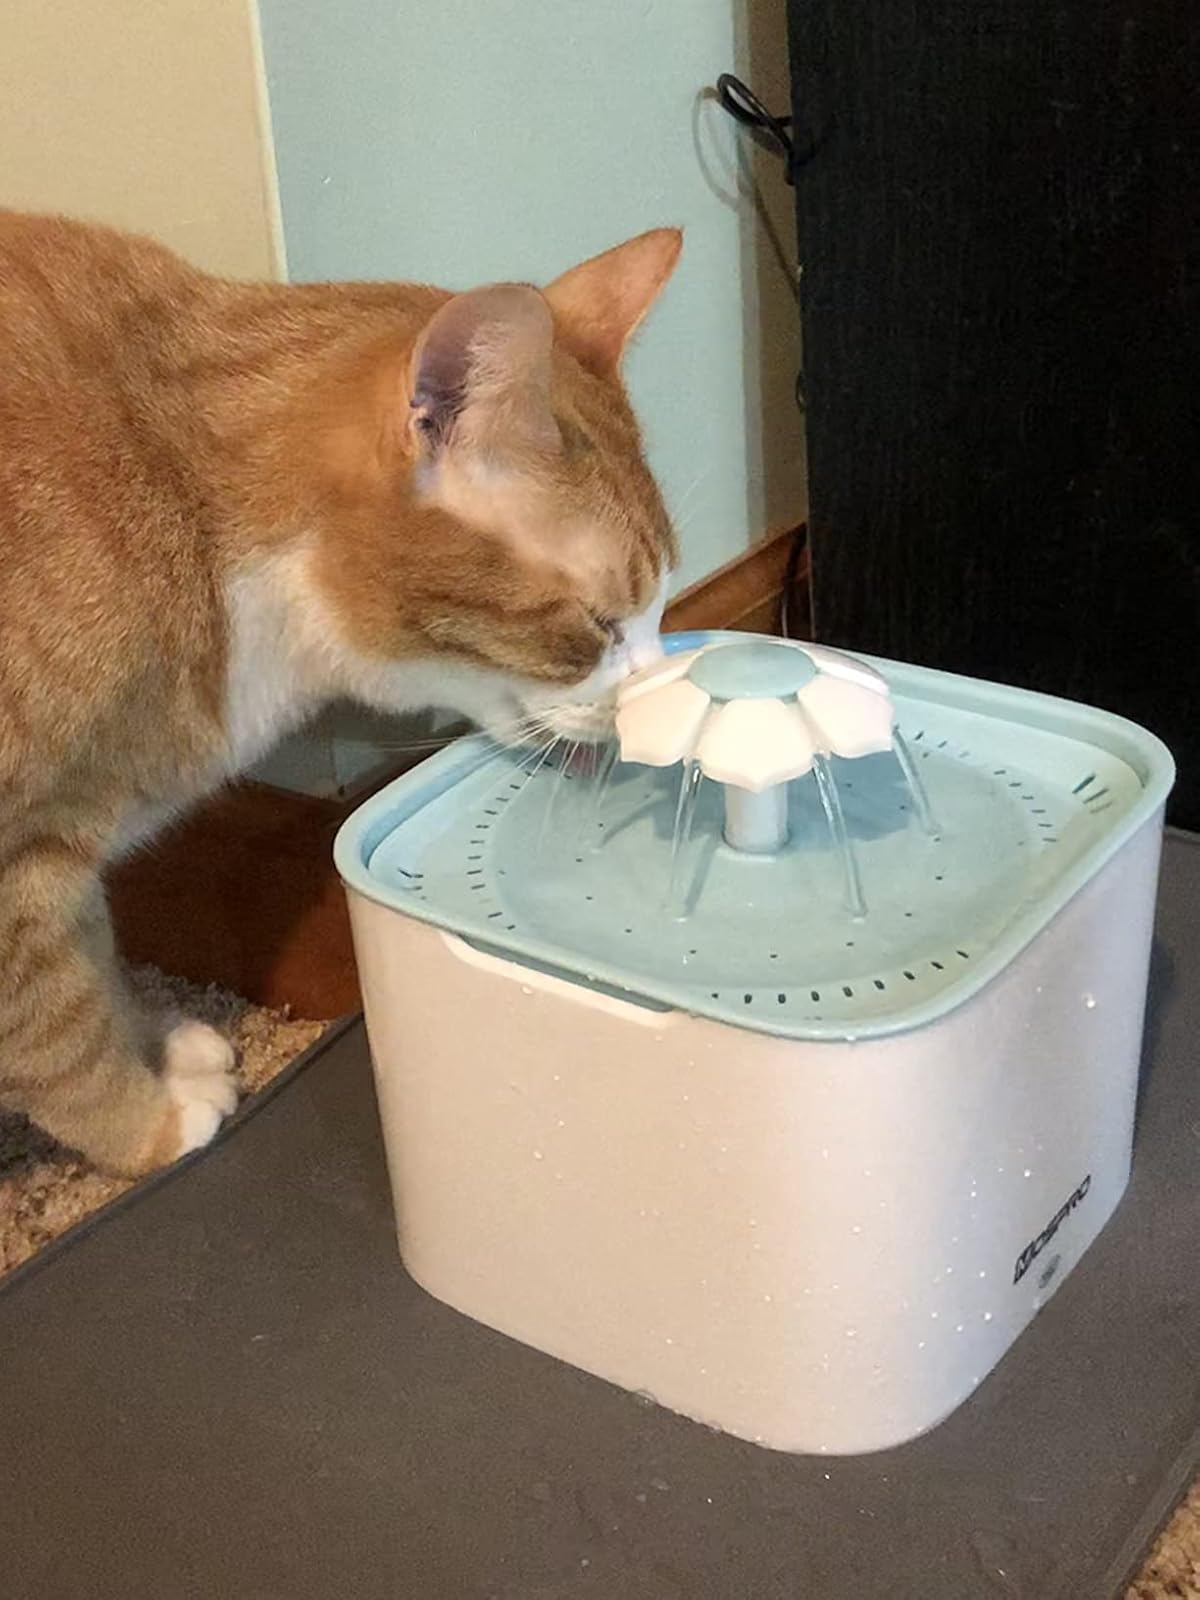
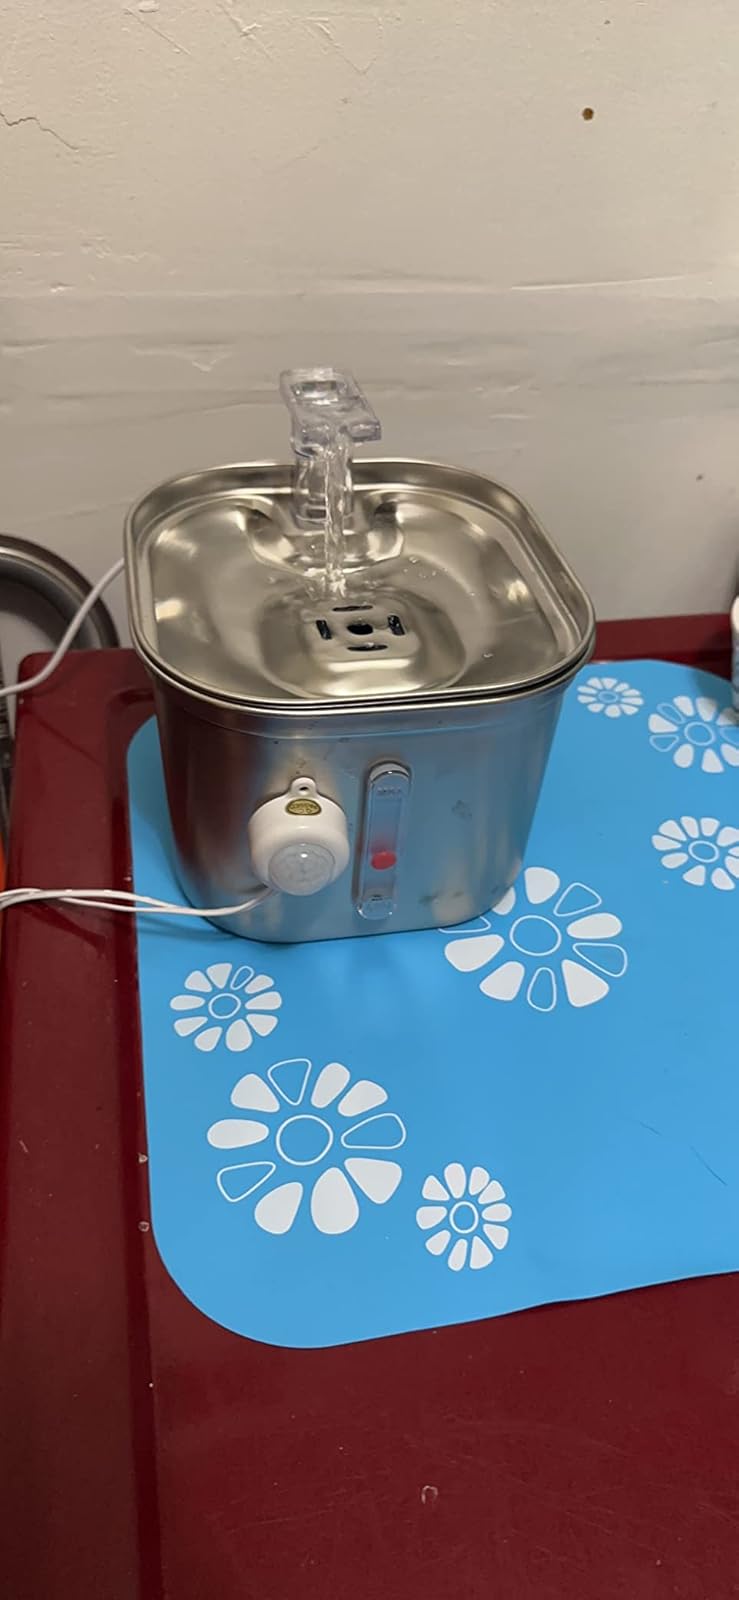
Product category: items_bowl
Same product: no